Wollaton Hall

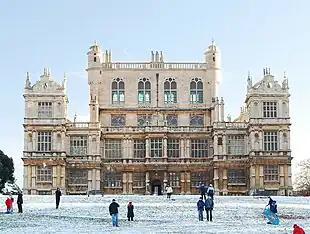
Wollaton Hall in the snow, November 2010

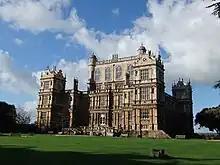
Wollaton Hall, rear view

Wollaton Hall is an Elizabethan country house of the 1580s standing on a small but prominent hill in Wollaton Park, Nottingham, England. The house is now Nottingham Natural History Museum, with Nottingham Industrial Museum in the outbuildings. The surrounding parkland has a herd of deer, and is regularly used for large-scale outdoor events such as rock concerts, sporting events and festivals.